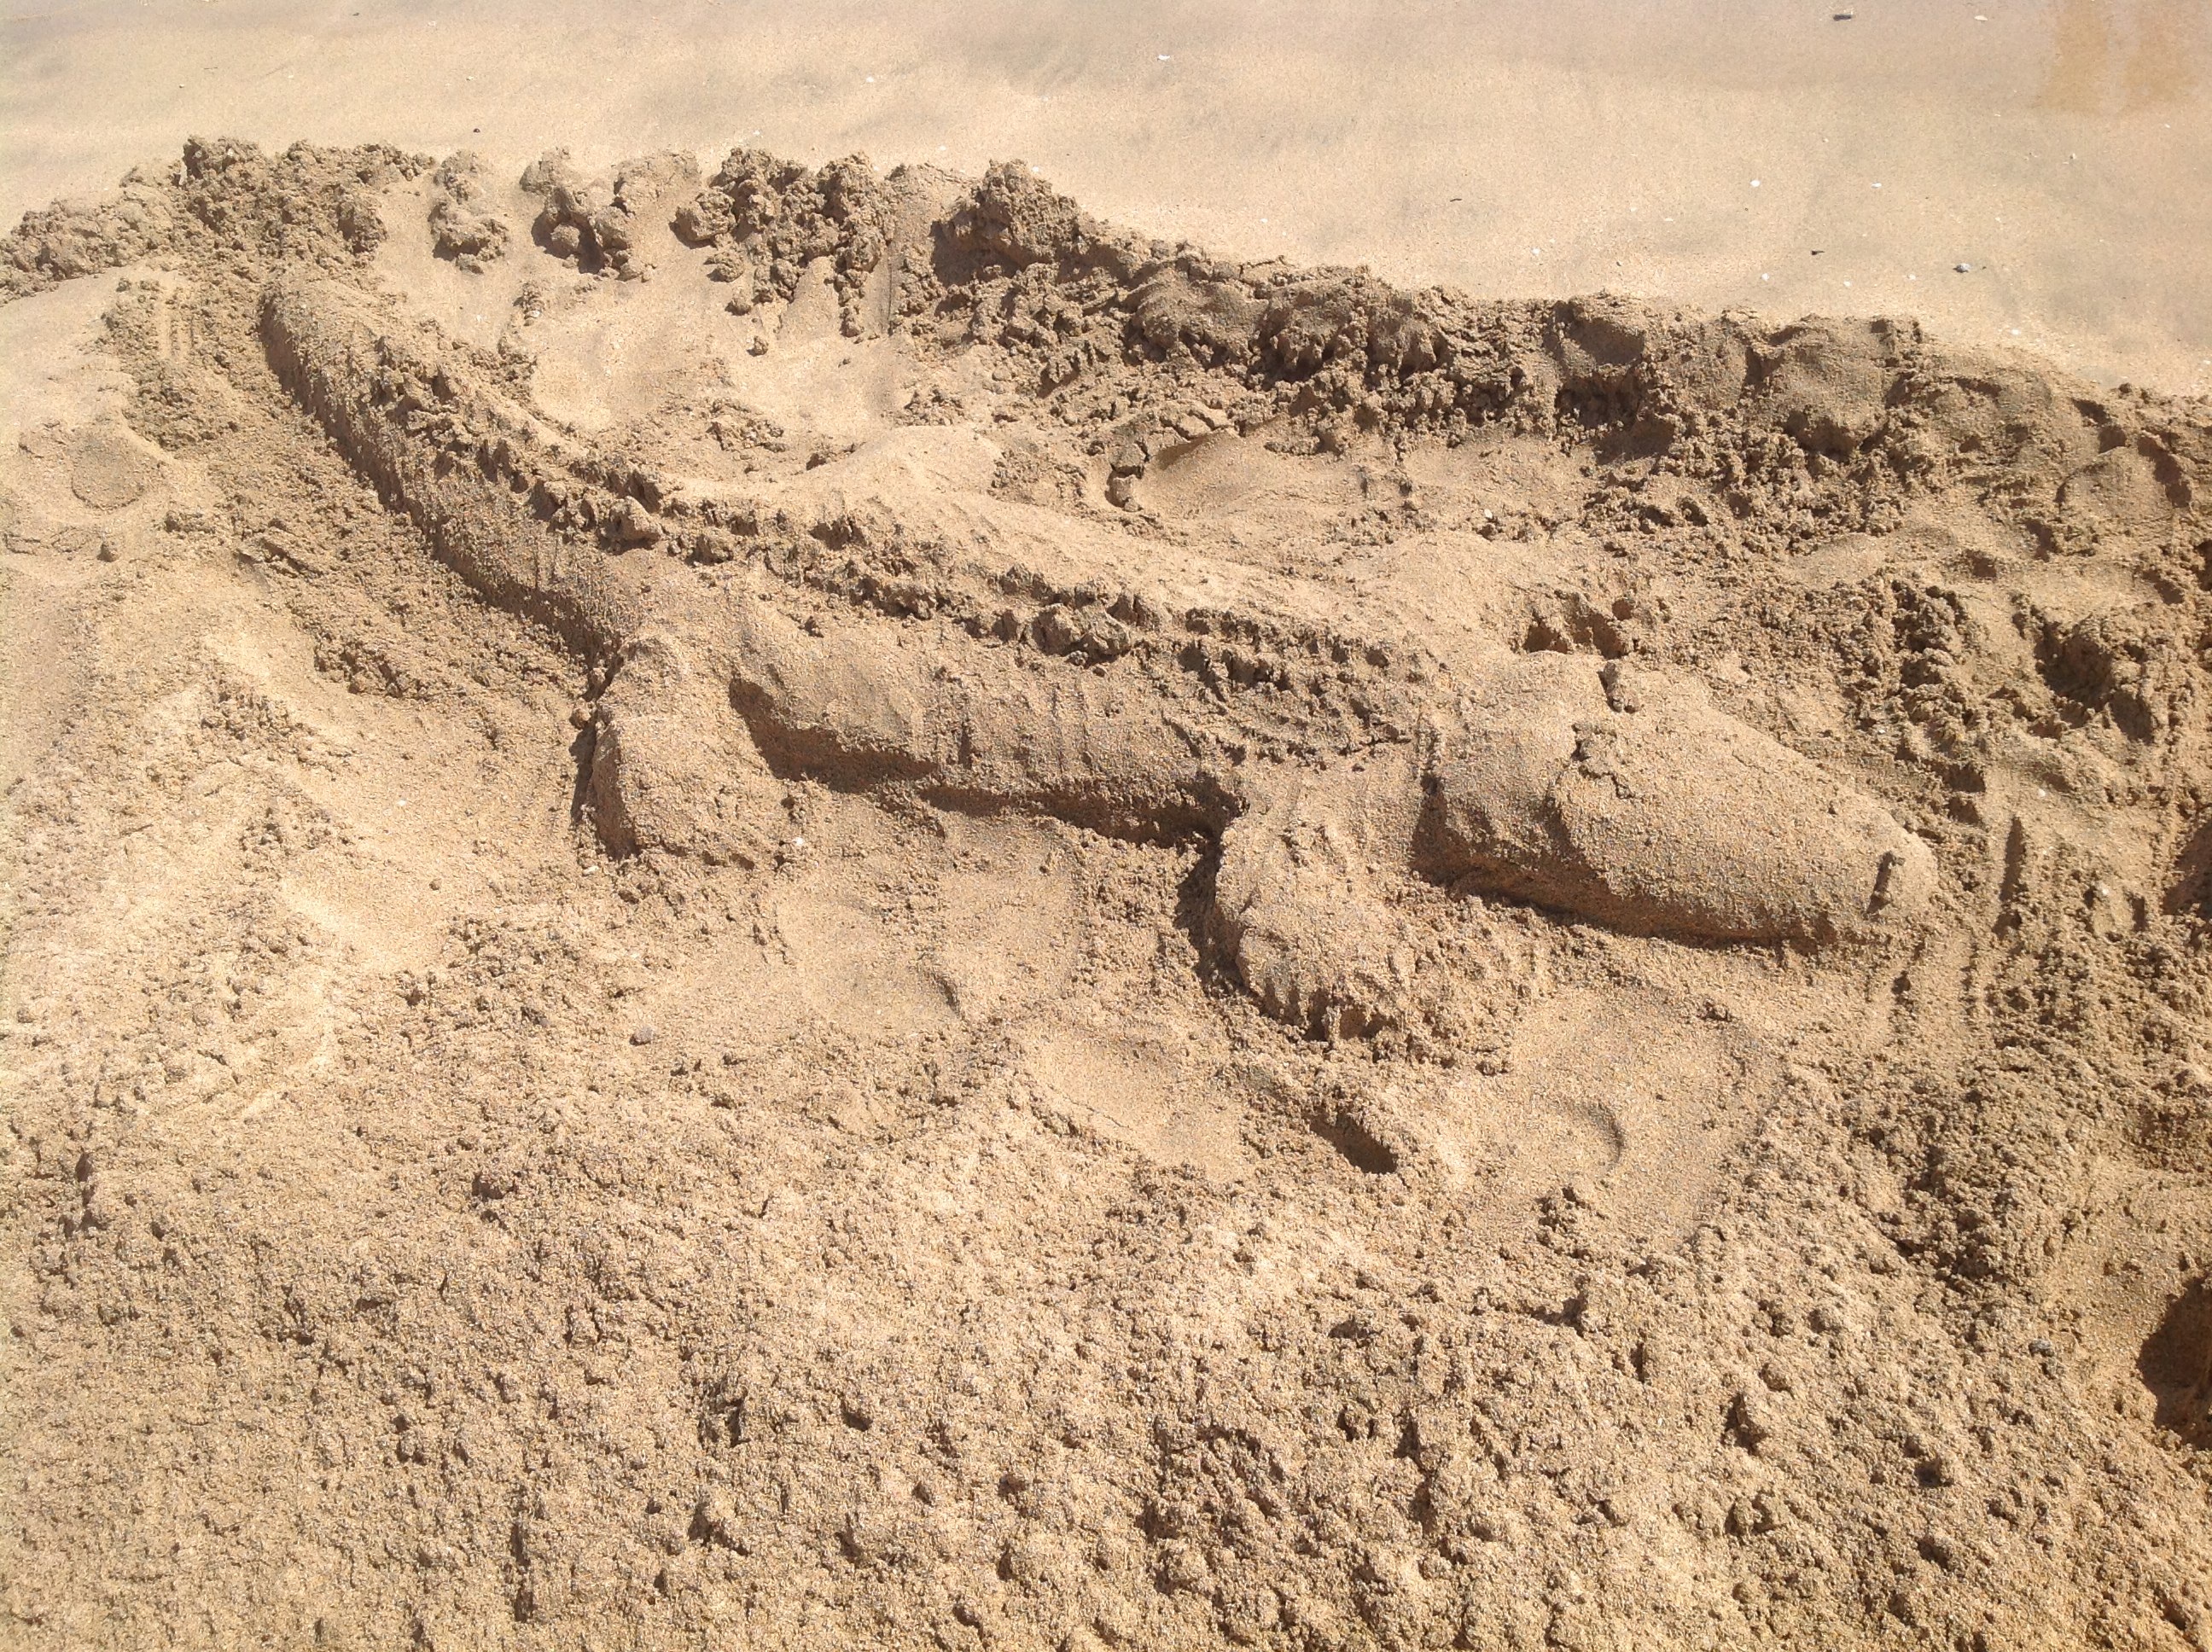
beach, sand, rock, summer, formation, soil, predator, material, crocodile, sculpture, geology, figure, temple, badlands, shape, wadi, ancient history, natural environment